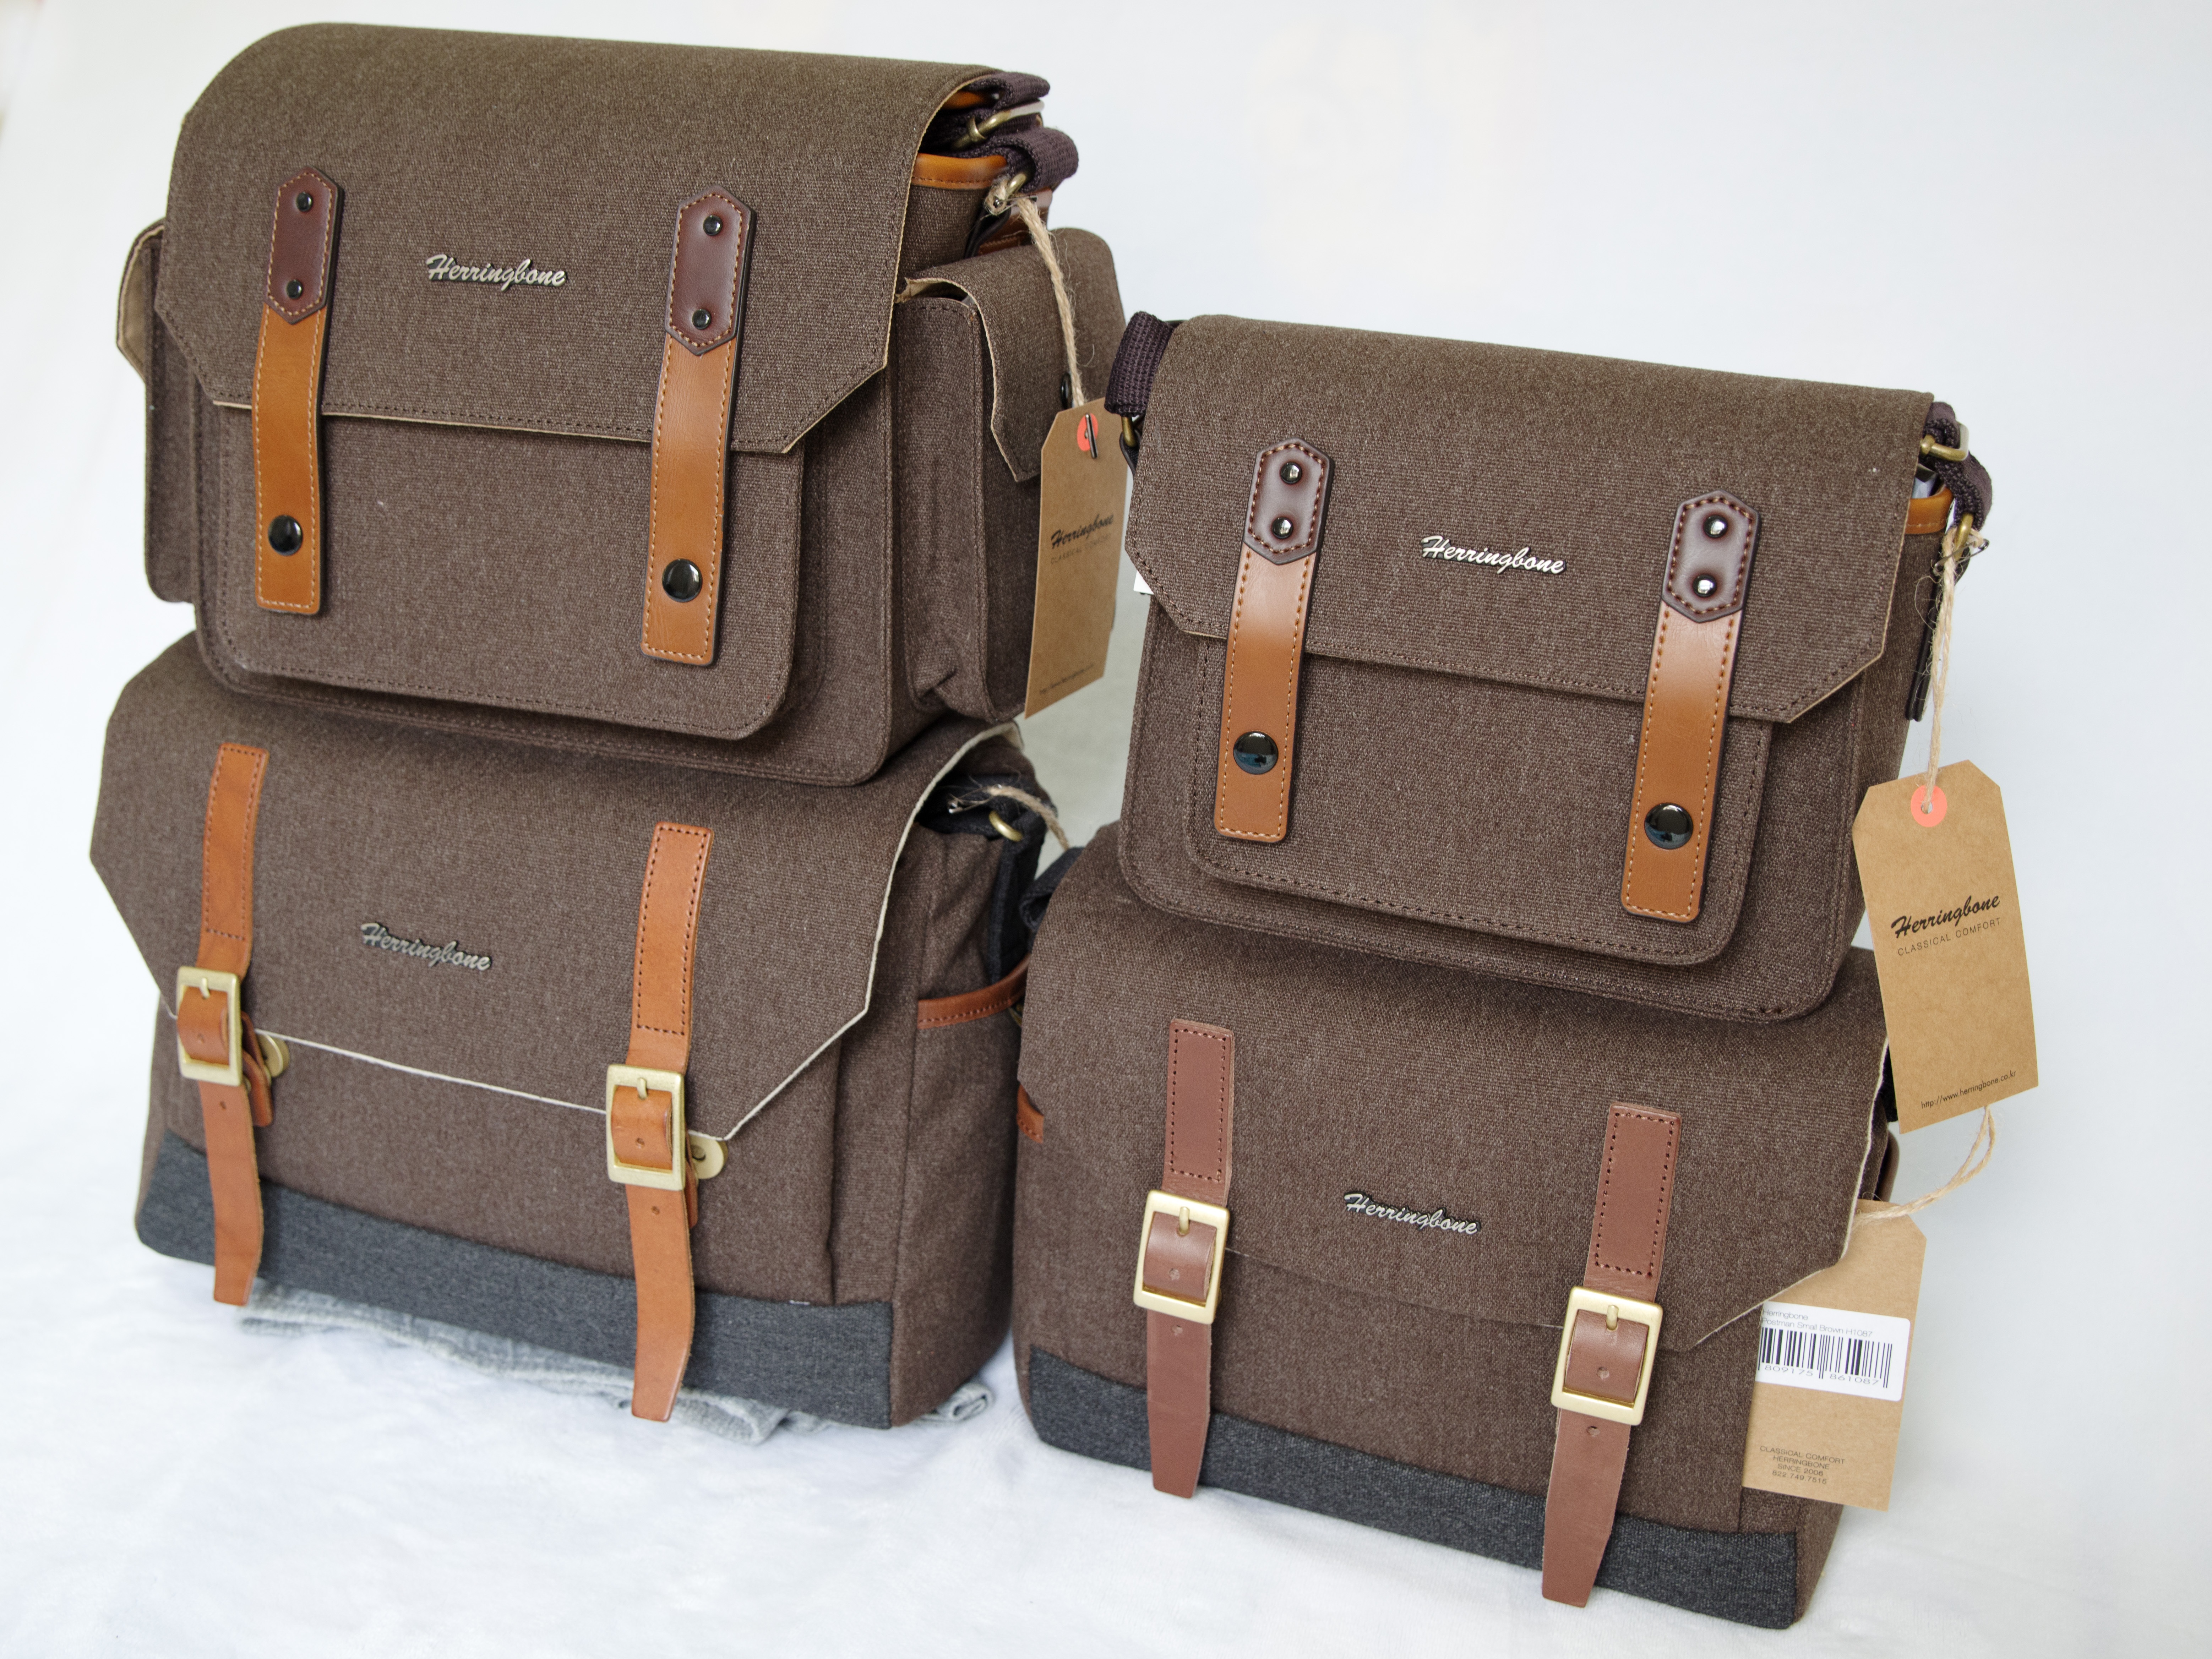
backpack, male, brown, bag, fashion, brand, product, baggage, postman, man made object, papas pocket, t i herringbone